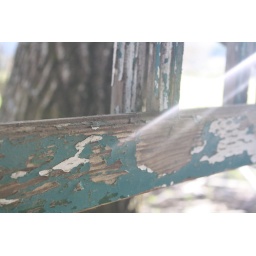
An abandon house and barn near my house i explored today.